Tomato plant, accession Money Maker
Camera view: vertical (180 deg); turntable rotation: 150 degrees
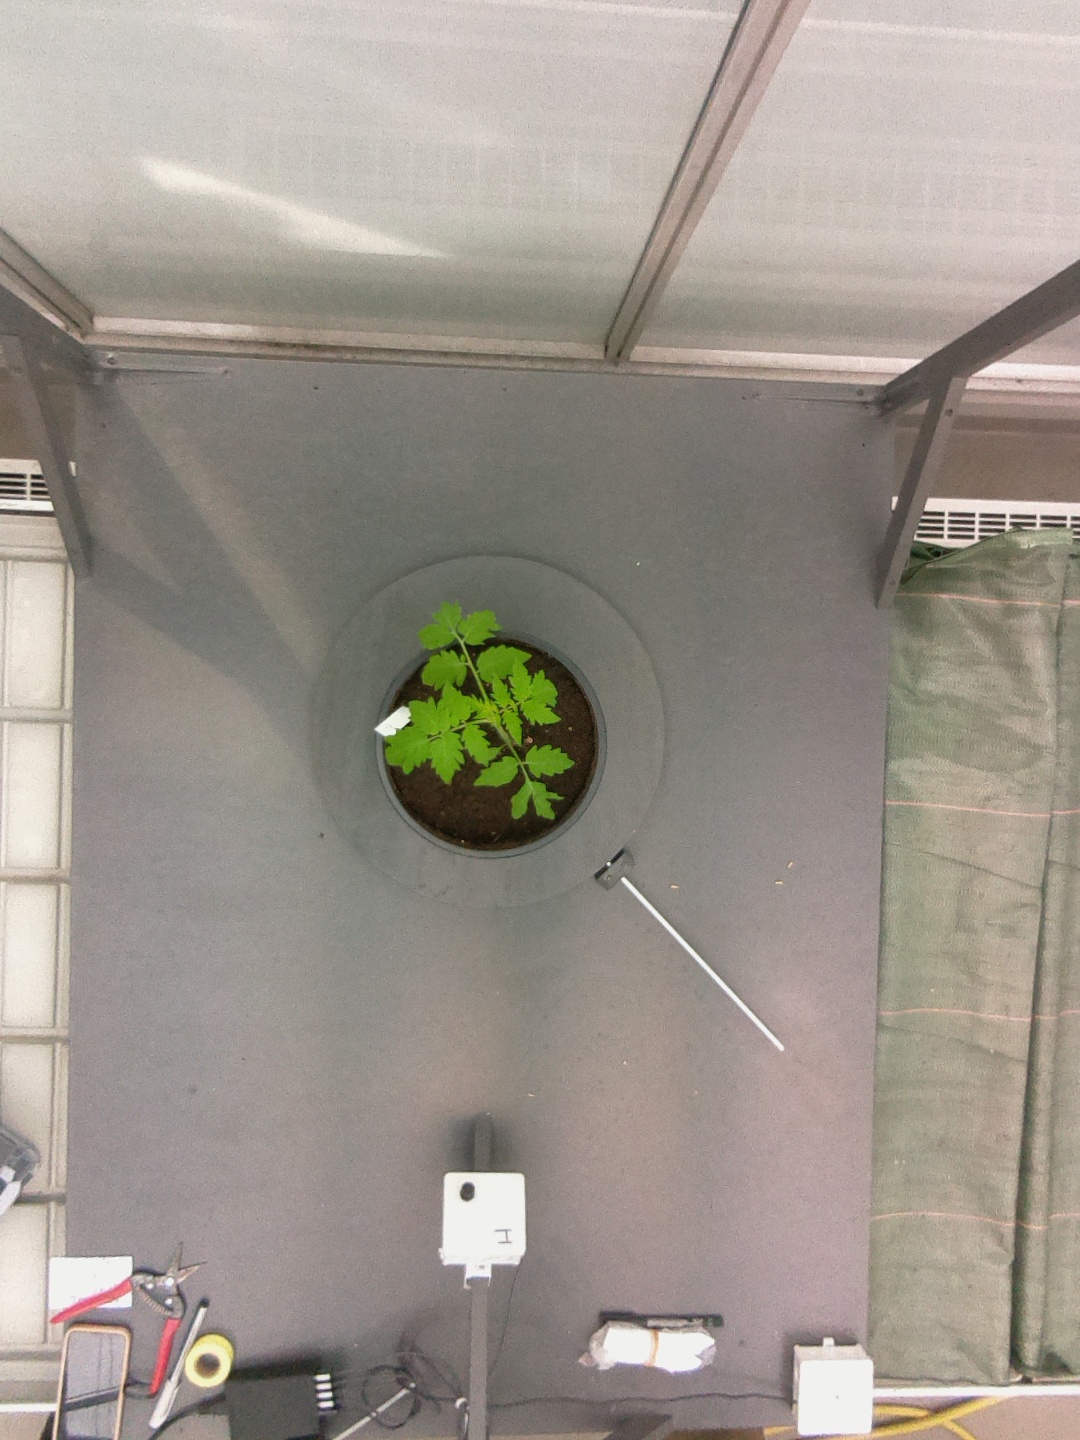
BBCH growth stage 13: 6 of true leaves visible